Emil Constantinescu

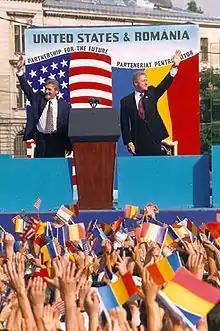
Emil Constantinescu and Bill Clinton in Bucharest during the American President's 1997 visit to the Romanian capital in which Clinton declared Romania "free of communism".

In 1996, he competed once again for the presidency as the CDR's candidate and managed to defeat Iliescu in the second round, securing a victory by a margin of roughly 10%. CDR's success in the 1996 general election marked the first peaceful transition of power in post-1989 Romania. On the day he took office, he suspended his membership in the PNȚ-CD, as the Constitution precludes a president holding formal membership of a political party during his term(s).